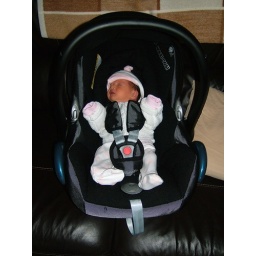
Annette in her car seat